Naniwa Kin'yūdō

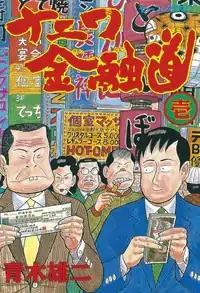
Cover of the first volume

is a Japanese manga series by Yūji Aoki which has been serialized in "Weekly Morning" since 1990. The series was awarded the 1992 Kodansha Manga Award for general manga and the 1998 Tezuka Osamu Cultural Prize Award for Excellence.